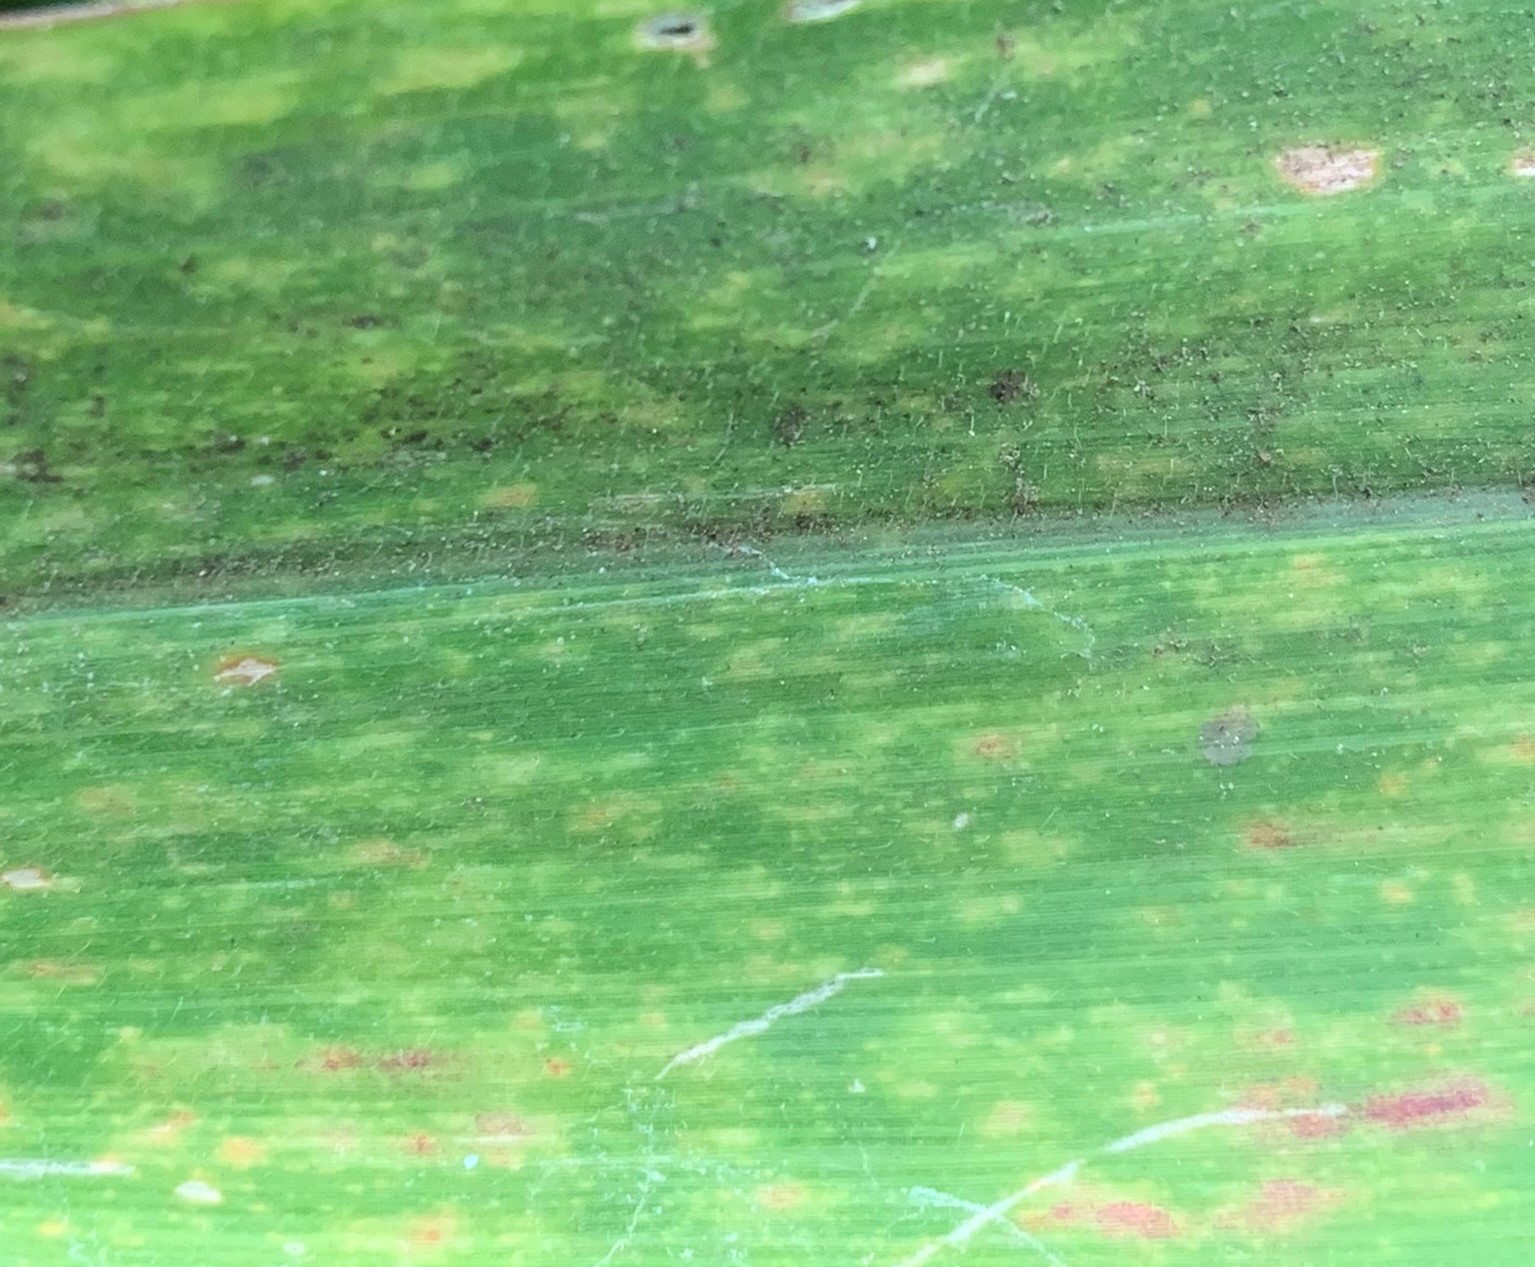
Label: MLN